Theory of Literature

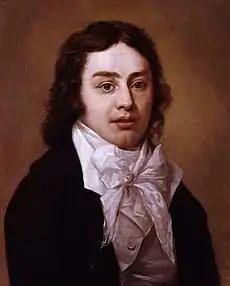
Wellek and Warren note that Coleridge's work helped bring Neoplatonistic views to England.

This section consists of a single chapter regarding the treatment, classification, annotation, and other aspects of working with manuscripts and related documentation. Wellek and Warren describe tasks such as authenticating manuscripts and establishing an author and date as important ones without which "critical analysis and historical understanding would be hopelessly handicapped"; however, these tasks should be preliminary to the "ultimate task of scholarship", analysis, and not a goal in themselves. Wellek and Warren note the importance of identifying forgeries, a task which can be completed in numerous ways: paleography, bibliography, linguistics, and history may all be involved. These forgeries may spark further investigation and literary debates which can result in a better understanding of the period, the writer, or the writer's oevre.